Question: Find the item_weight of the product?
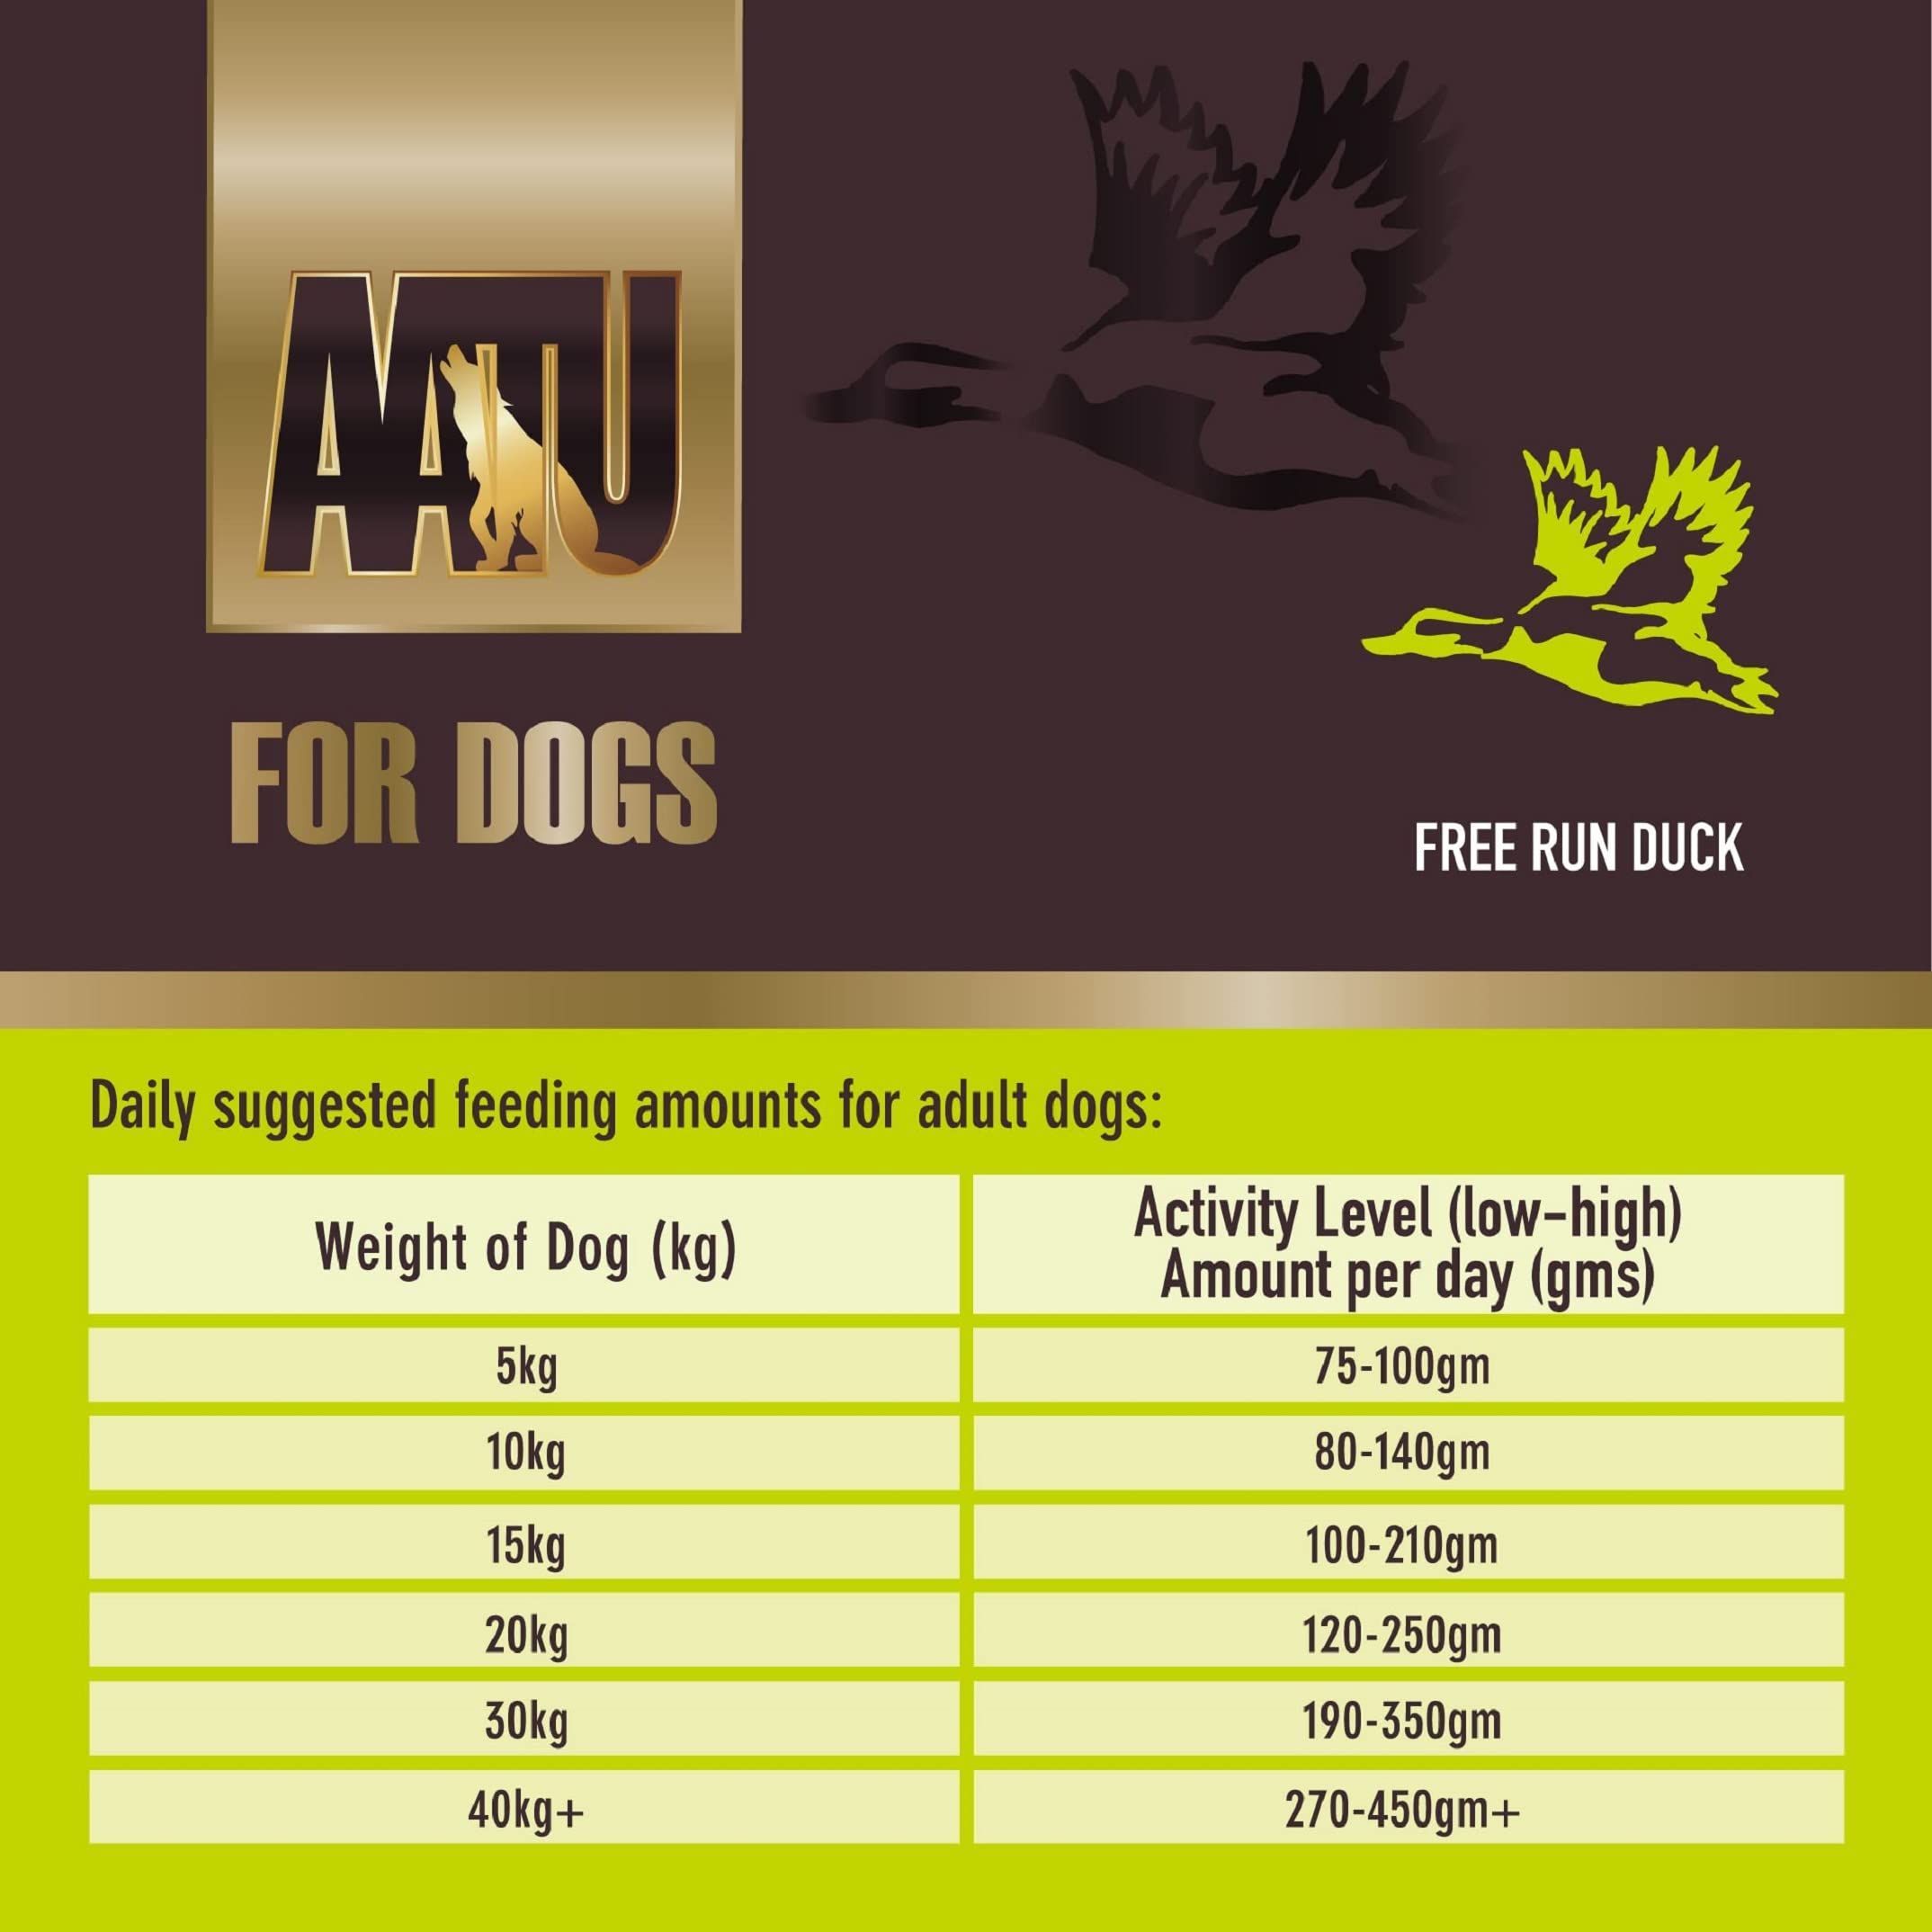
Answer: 5 kilogram